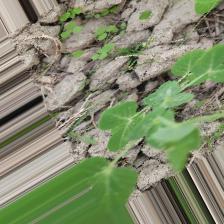
Label: Powdery Mildew